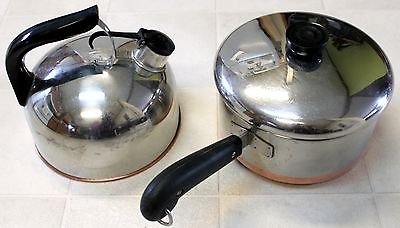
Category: kettle